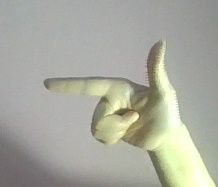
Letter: yaa